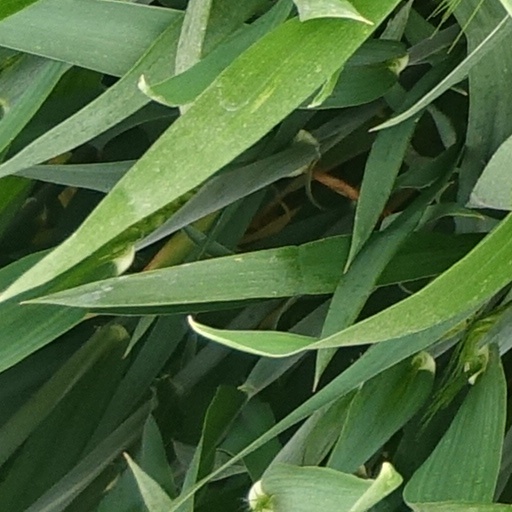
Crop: wheat